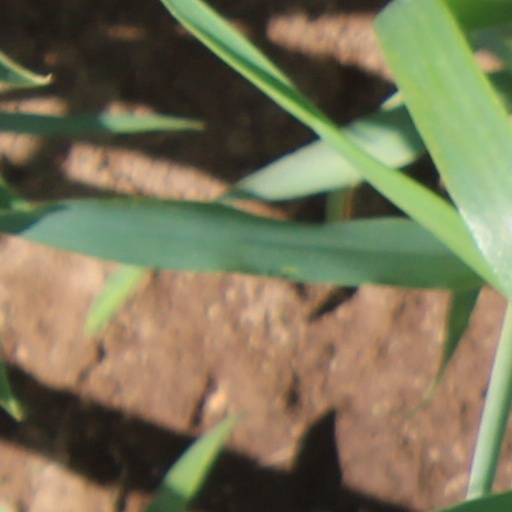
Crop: wheat